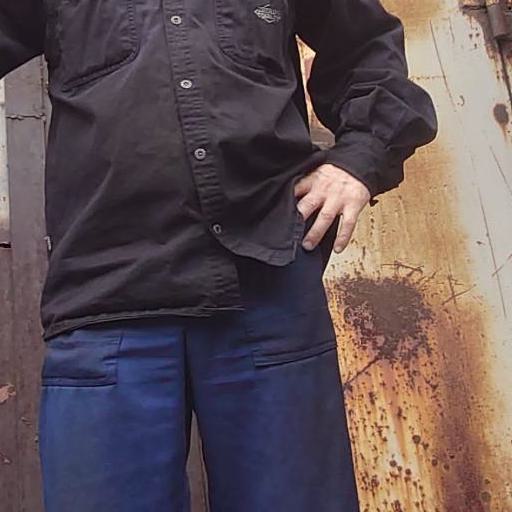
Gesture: no_gesture